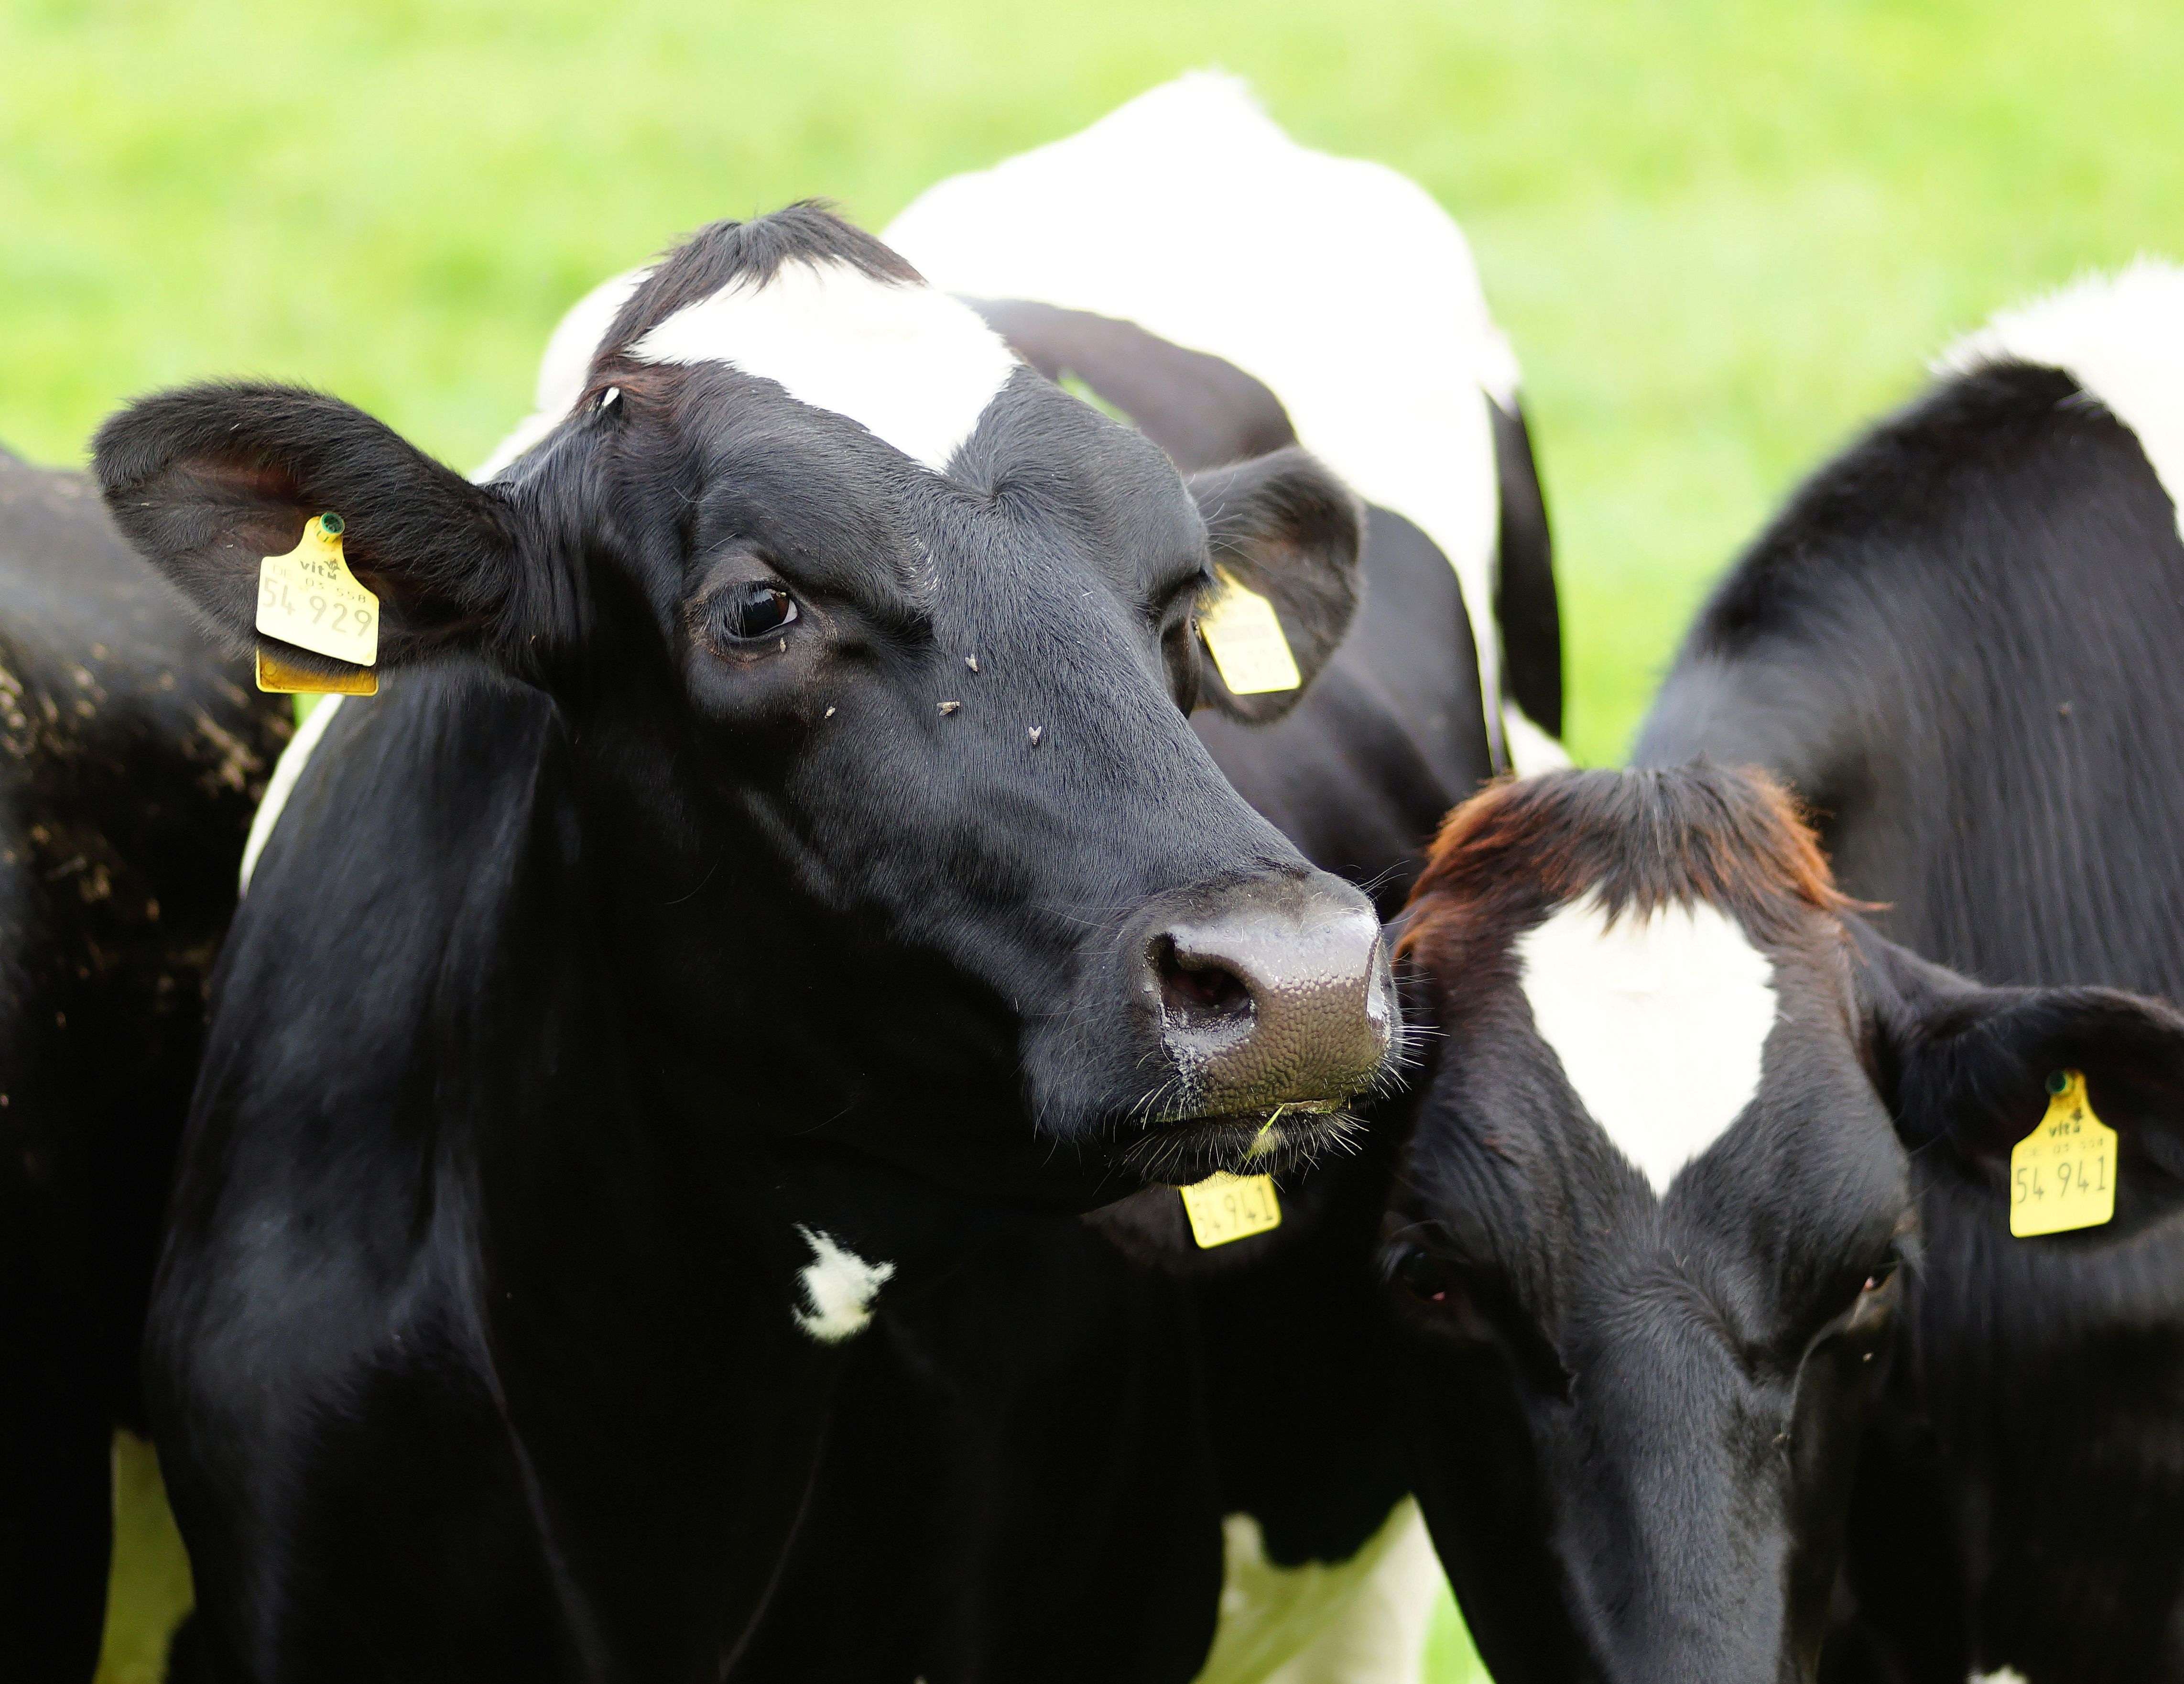
grass, cute, summer, cow, pasture, grazing, livestock, mammal, calf, curiosity, bull, head, vertebrate, dairy, animal portrait, milk cow, dairy cow, cattle like mammal, cow goat family, schwarzbunt